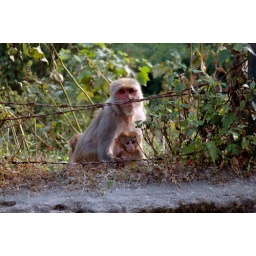
A female Rhesus monkey and her babies in the Pashupati area, Nepal.